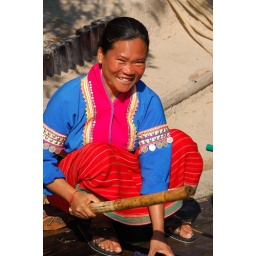
Woman in colorful dress washing clothes in a hill tribe village near Chiang Mai